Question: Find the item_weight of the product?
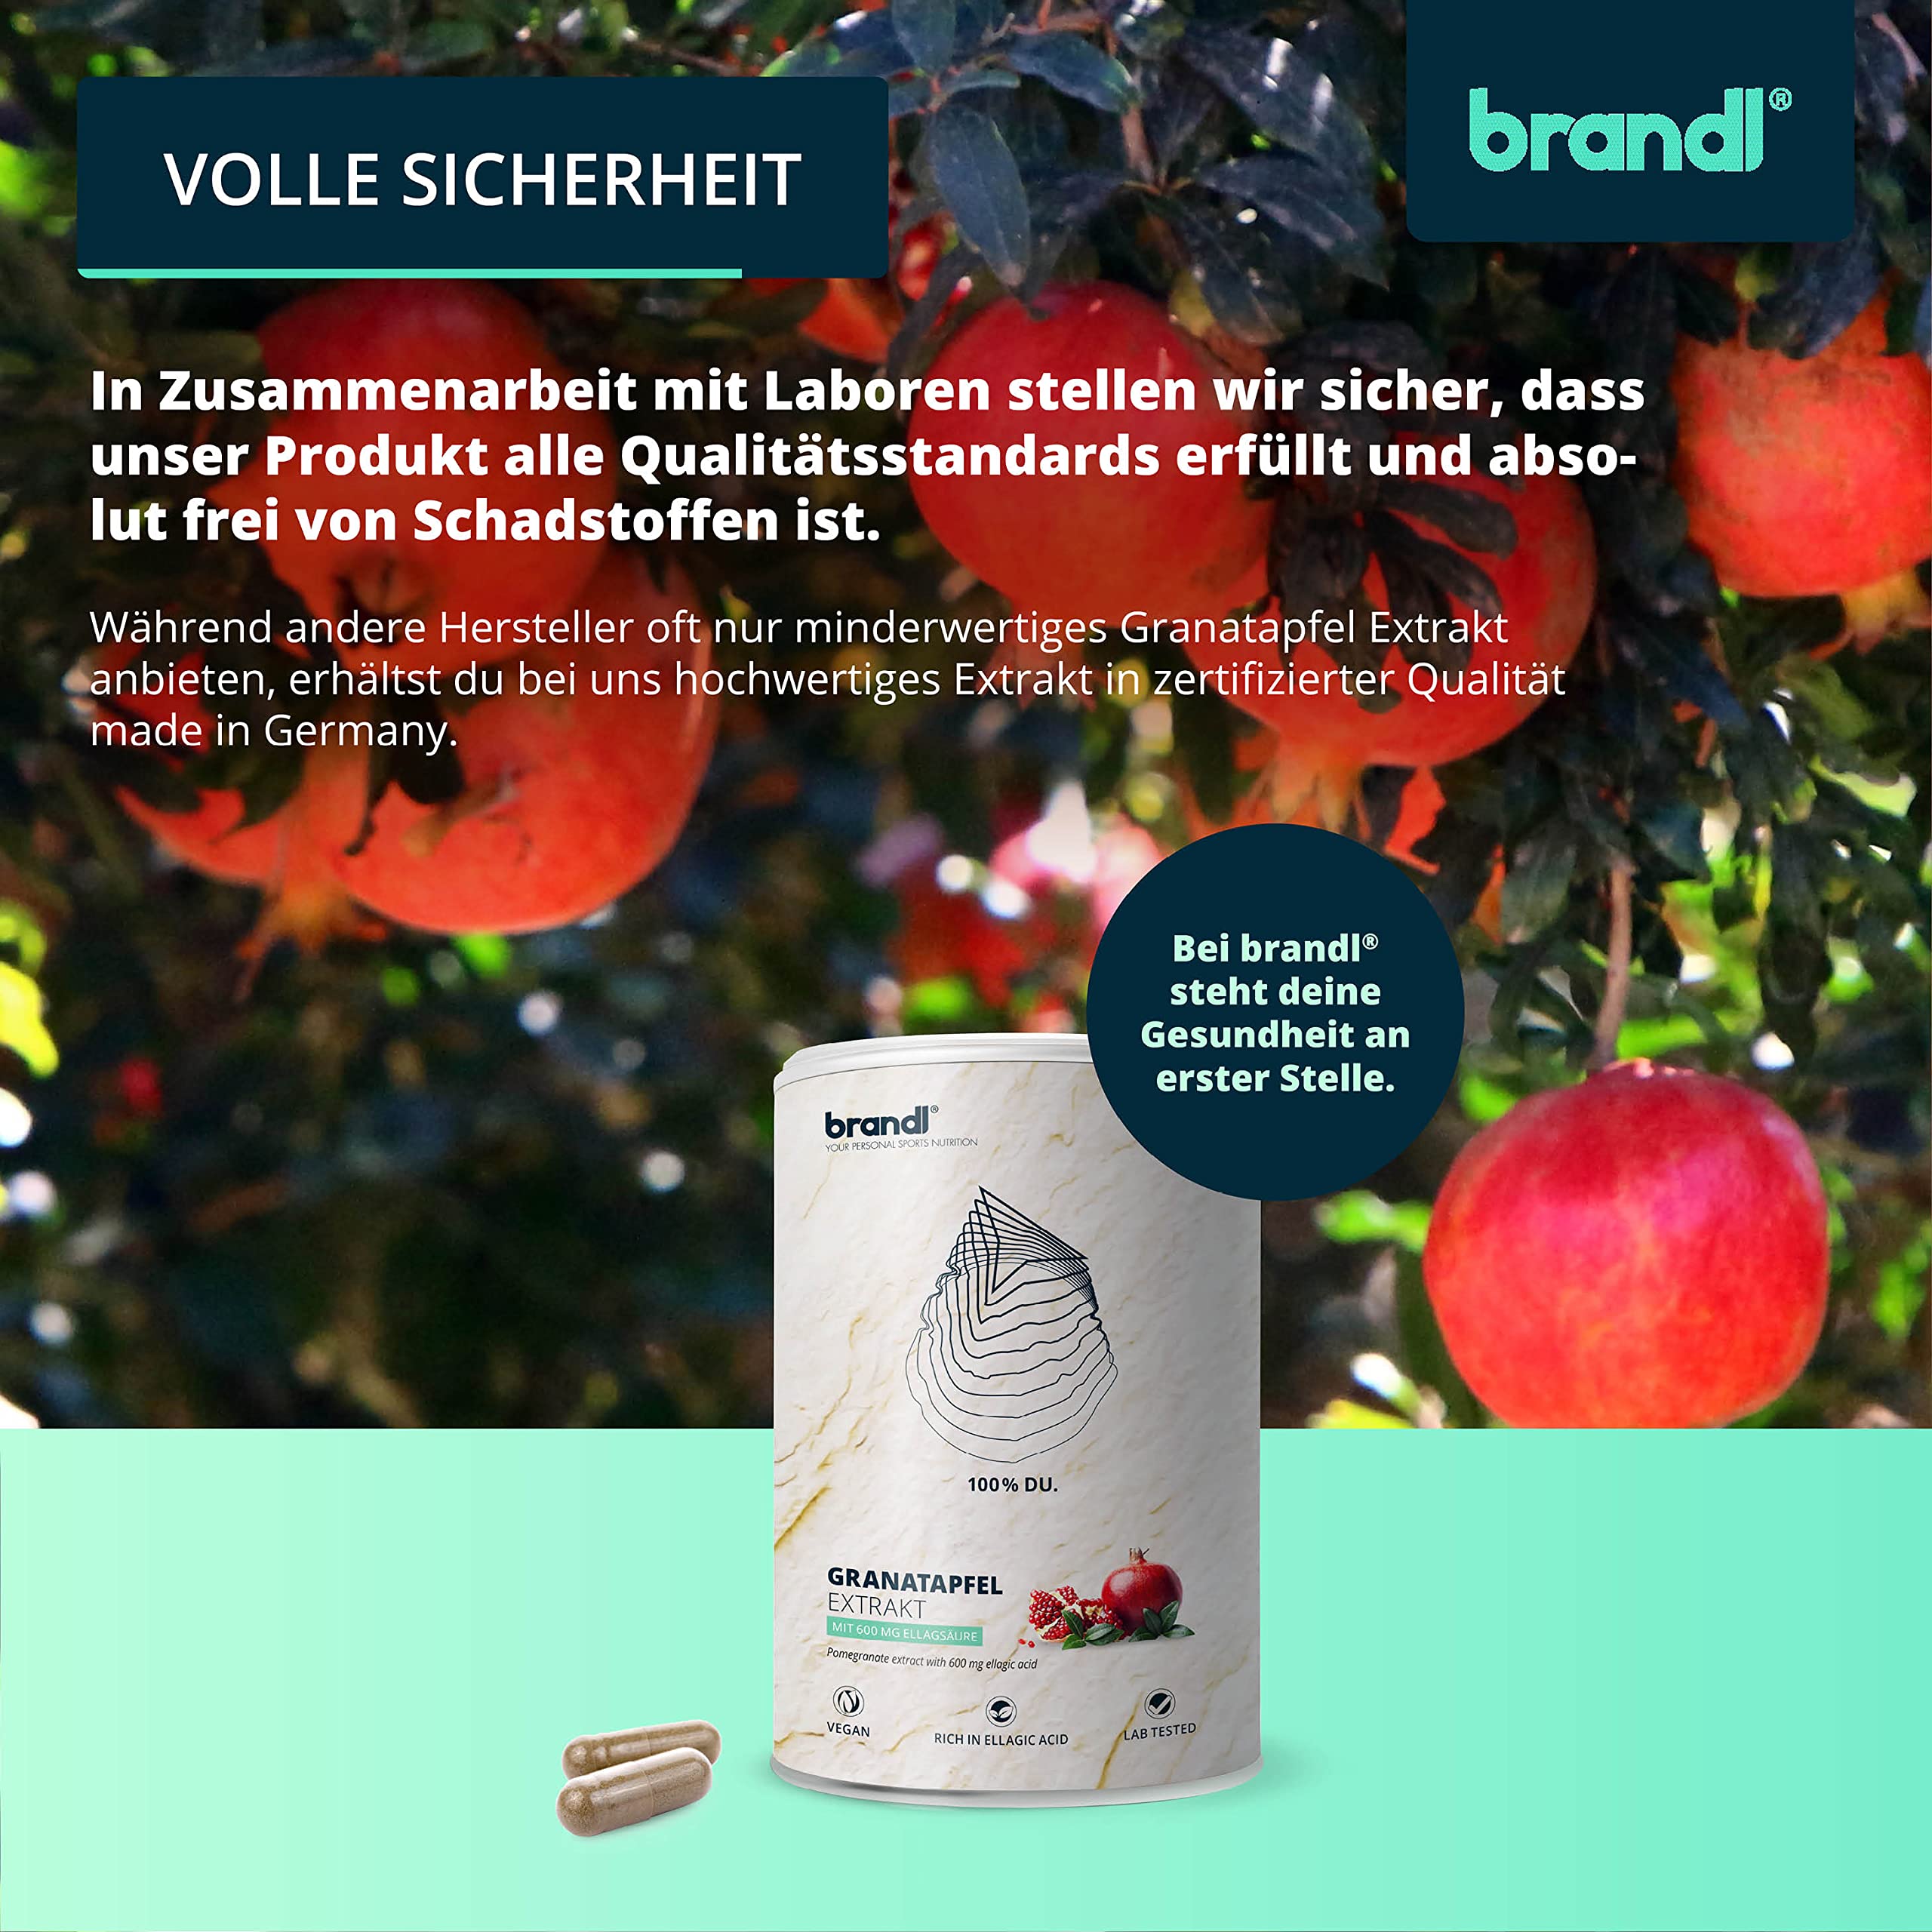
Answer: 600.0 milligram